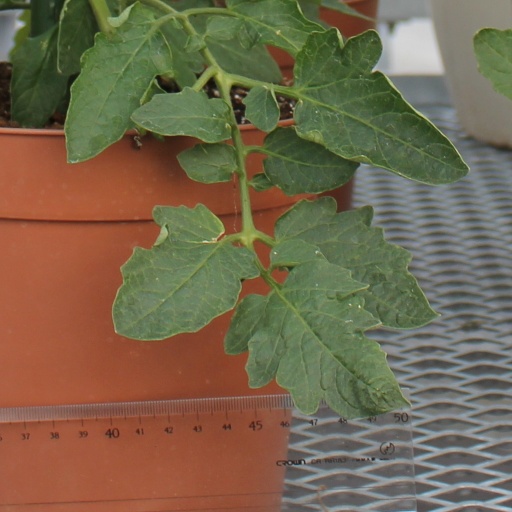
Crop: tomato